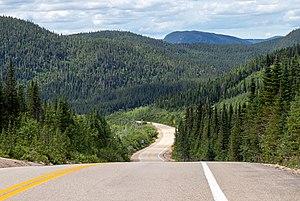
Au haut d'un sommet de 896 mètres d'altitude sur la route 138 au Québec, délimitant la frontière de la ZEC des Martres.
La zec des Martres est une zone d'exploitation contrôlée située dans le territoire non organisé du Lac-Pikauba, dans municipalité régionale de comté de Charlevoix, dans la région administrative de la Capitale-Nationale, au Québec, au Canada.
La route 138 est une route nationale québécoise et l'une des plus anciennes routes du Canada. Elle suit une orientation est/ouest et est située en grande partie sur la rive nord du fleuve Saint-Laurent. Elle dessert les régions de la Montérégie, de Montréal, de Lanaudière, de la Mauricie, de la Capitale-Nationale et de la Côte-Nord.